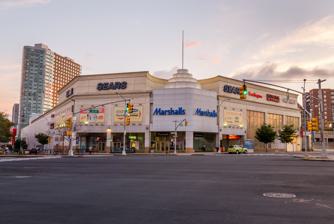
Building: Rego Center
Country: United States of America
Year built: 2010
Shopping mall in New York, United States Rego Center Rego Center Phase 1 Location Queens, New York , United States Coordinates 40°43′59″N 73°51′47″W / 40.73306°N 73.86306°W / 40.73306; -73.86306 Address 96-05 Queens Boulevard Opening date March 3, 2010 ; 14 years ago ( 2010-03-03 ) Developer Vornado Realty Trust Management Urban Edge Properties Owner Vornado Realty Trust Architect Ehrenkrantz Eckstut & Kuhn Architects No. of anchor tenants 5 Total retail floor area 270,000 square feet (25,000 m 2 ) (Phase I) 950,000 square feet (88,000 m 2 ) (Phase II) No. of floors 4 Parking 1400 Public transit access New York City Subway : ​ at 63rd Drive–Rego Park New York City Bus : Q59 , Q88 MTA Bus : Q38 , Q60 , Q72 Website regocenter .com Rego Center is a shopping mall bordered by the Long Island Expressway , Junction Boulevard , Queens Boulevard , 63rd Road, and 97th  Street in the Rego Park neighborhood of Queens in New York City . History The property was originally the only Queens location of Alexander's , a New York City department store. Caldor had bought up the location and was in the processes of opening their store in the fall of 1995 but those plans were stalled when the chain filed for bankruptcy that year. Sears later opened in 1996. Phase II Phase II of the mall, which is an annex to the already open Phase I, opened on March 3, 2010 with 950,000 square feet (88,000 m 2 ) of retail space. Costco with 145,000 square feet (13,500 m 2 ), At Home with 135,000 square feet (12,500 m 2 ), and T.J. Maxx have opened. Retailers also include Bed Bath and Beyond , Marshalls , Old Navy and Burlington Coat Factory in Phase I. An Aldi supermarket also opened on level 1 in February 2011. The nearest competitor malls are Queens Center and Queens Place Mall . As of February 2015 [update] , Vornado Realty Trust , the mall's owner, is developing a 24-story, 314-unit residential tower named The Alexander on top of the mall's phase II, due to a surge in young professionals moving into the area. About 20% of the units are studio apartments, with the rest being one- and two-bedroom apartments. On January 4, 2017, it was announced that Sears would be closing as part of a plan to close 150 stores nationwide. The store closed in April 2017. A year later, in March 2018, Toys "R" Us announced that it would close all of its US stores, including the location at Rego Center. The site was then occupied by a toy store called Toy City , operated by Party City . On January 13, 2019, Kohl's announced that its store at Rego Center would be closing along with 3 other stores nationwide. The store closed on April 13, 2019. In September 2019, IKEA announced plans to convert the former Sears into its third New York City location. It opened on January 11, 2021. The IKEA store was severely damaged during Hurricane Ida in September 2021. On October 26, 2022, it was announced that IKEA would be closing this location on December 3. IKEA bought out its lease at Rego Center in February 2024. On April 24, 2020, it was announced that At Home would be opening in the former Kohl's space in 2021. At Home opened in April 2021. On September 10, 2020, it was announced that Century 21 would be closing its location as part of a plan to close all 38 stores nationwide. One month later, Century 21 permanently closed its Rego Park store. On April 23, 2023, Bed Bath & Beyond announced that they filed for Chapter 11 Bankruptcy, and announced that they would close all remaining stores in the United States, including the location at Rego Center. The store closed in July 2023. Withdrawals The Home Depot withdrew from the rental deal with Vornado in late 2008 due to drop in profit. The space vacated by Home Depot was replaced by Costco . This is Costco's fifth location in New York City and second in Queens. In 2005, Walmart had been dropped as a potential tenant, as an early part of its bid to open a store within New York City. Opposition by various groups killed the plan. Layout The following layout of retail space is taken from Vornado's Property website. Level 3: Lenora Furniture, T.J. Maxx , Bed Bath and Beyond , Old Navy , Burlington Coat Factory Level 2: Marshalls , At Home Street Level: Dallas BBQ , T-Mobile , Mandee, The Vitamin Shoppe , Aldi , Subway , Panera Bread , Marshalls Lower Level: Costco References